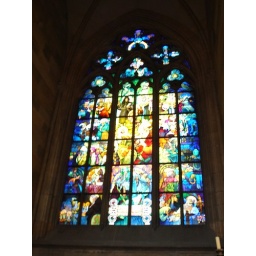
Stained glass window in St. Vitus